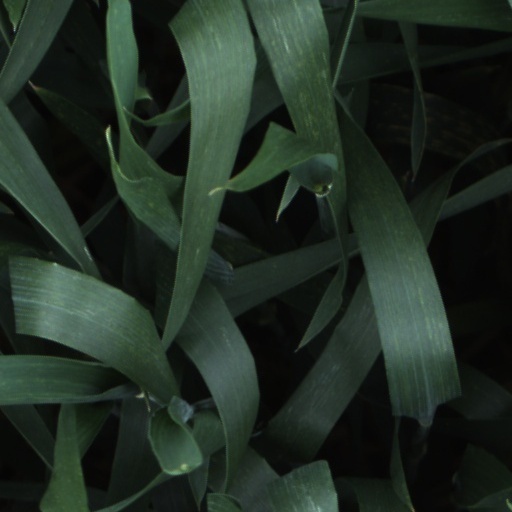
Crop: wheat